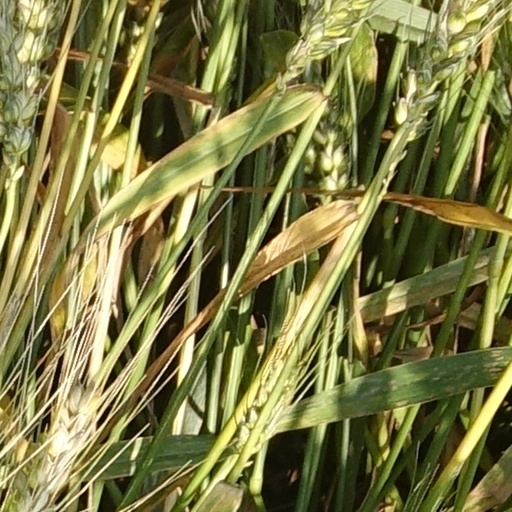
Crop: wheat